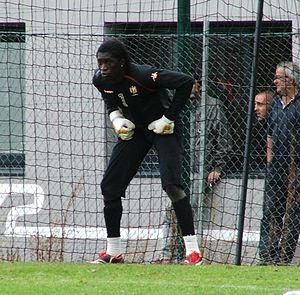
Didier Ovono lors d'une séance d'entrainement aux coups francs le 27 Août 2009 avec le MUC 72.